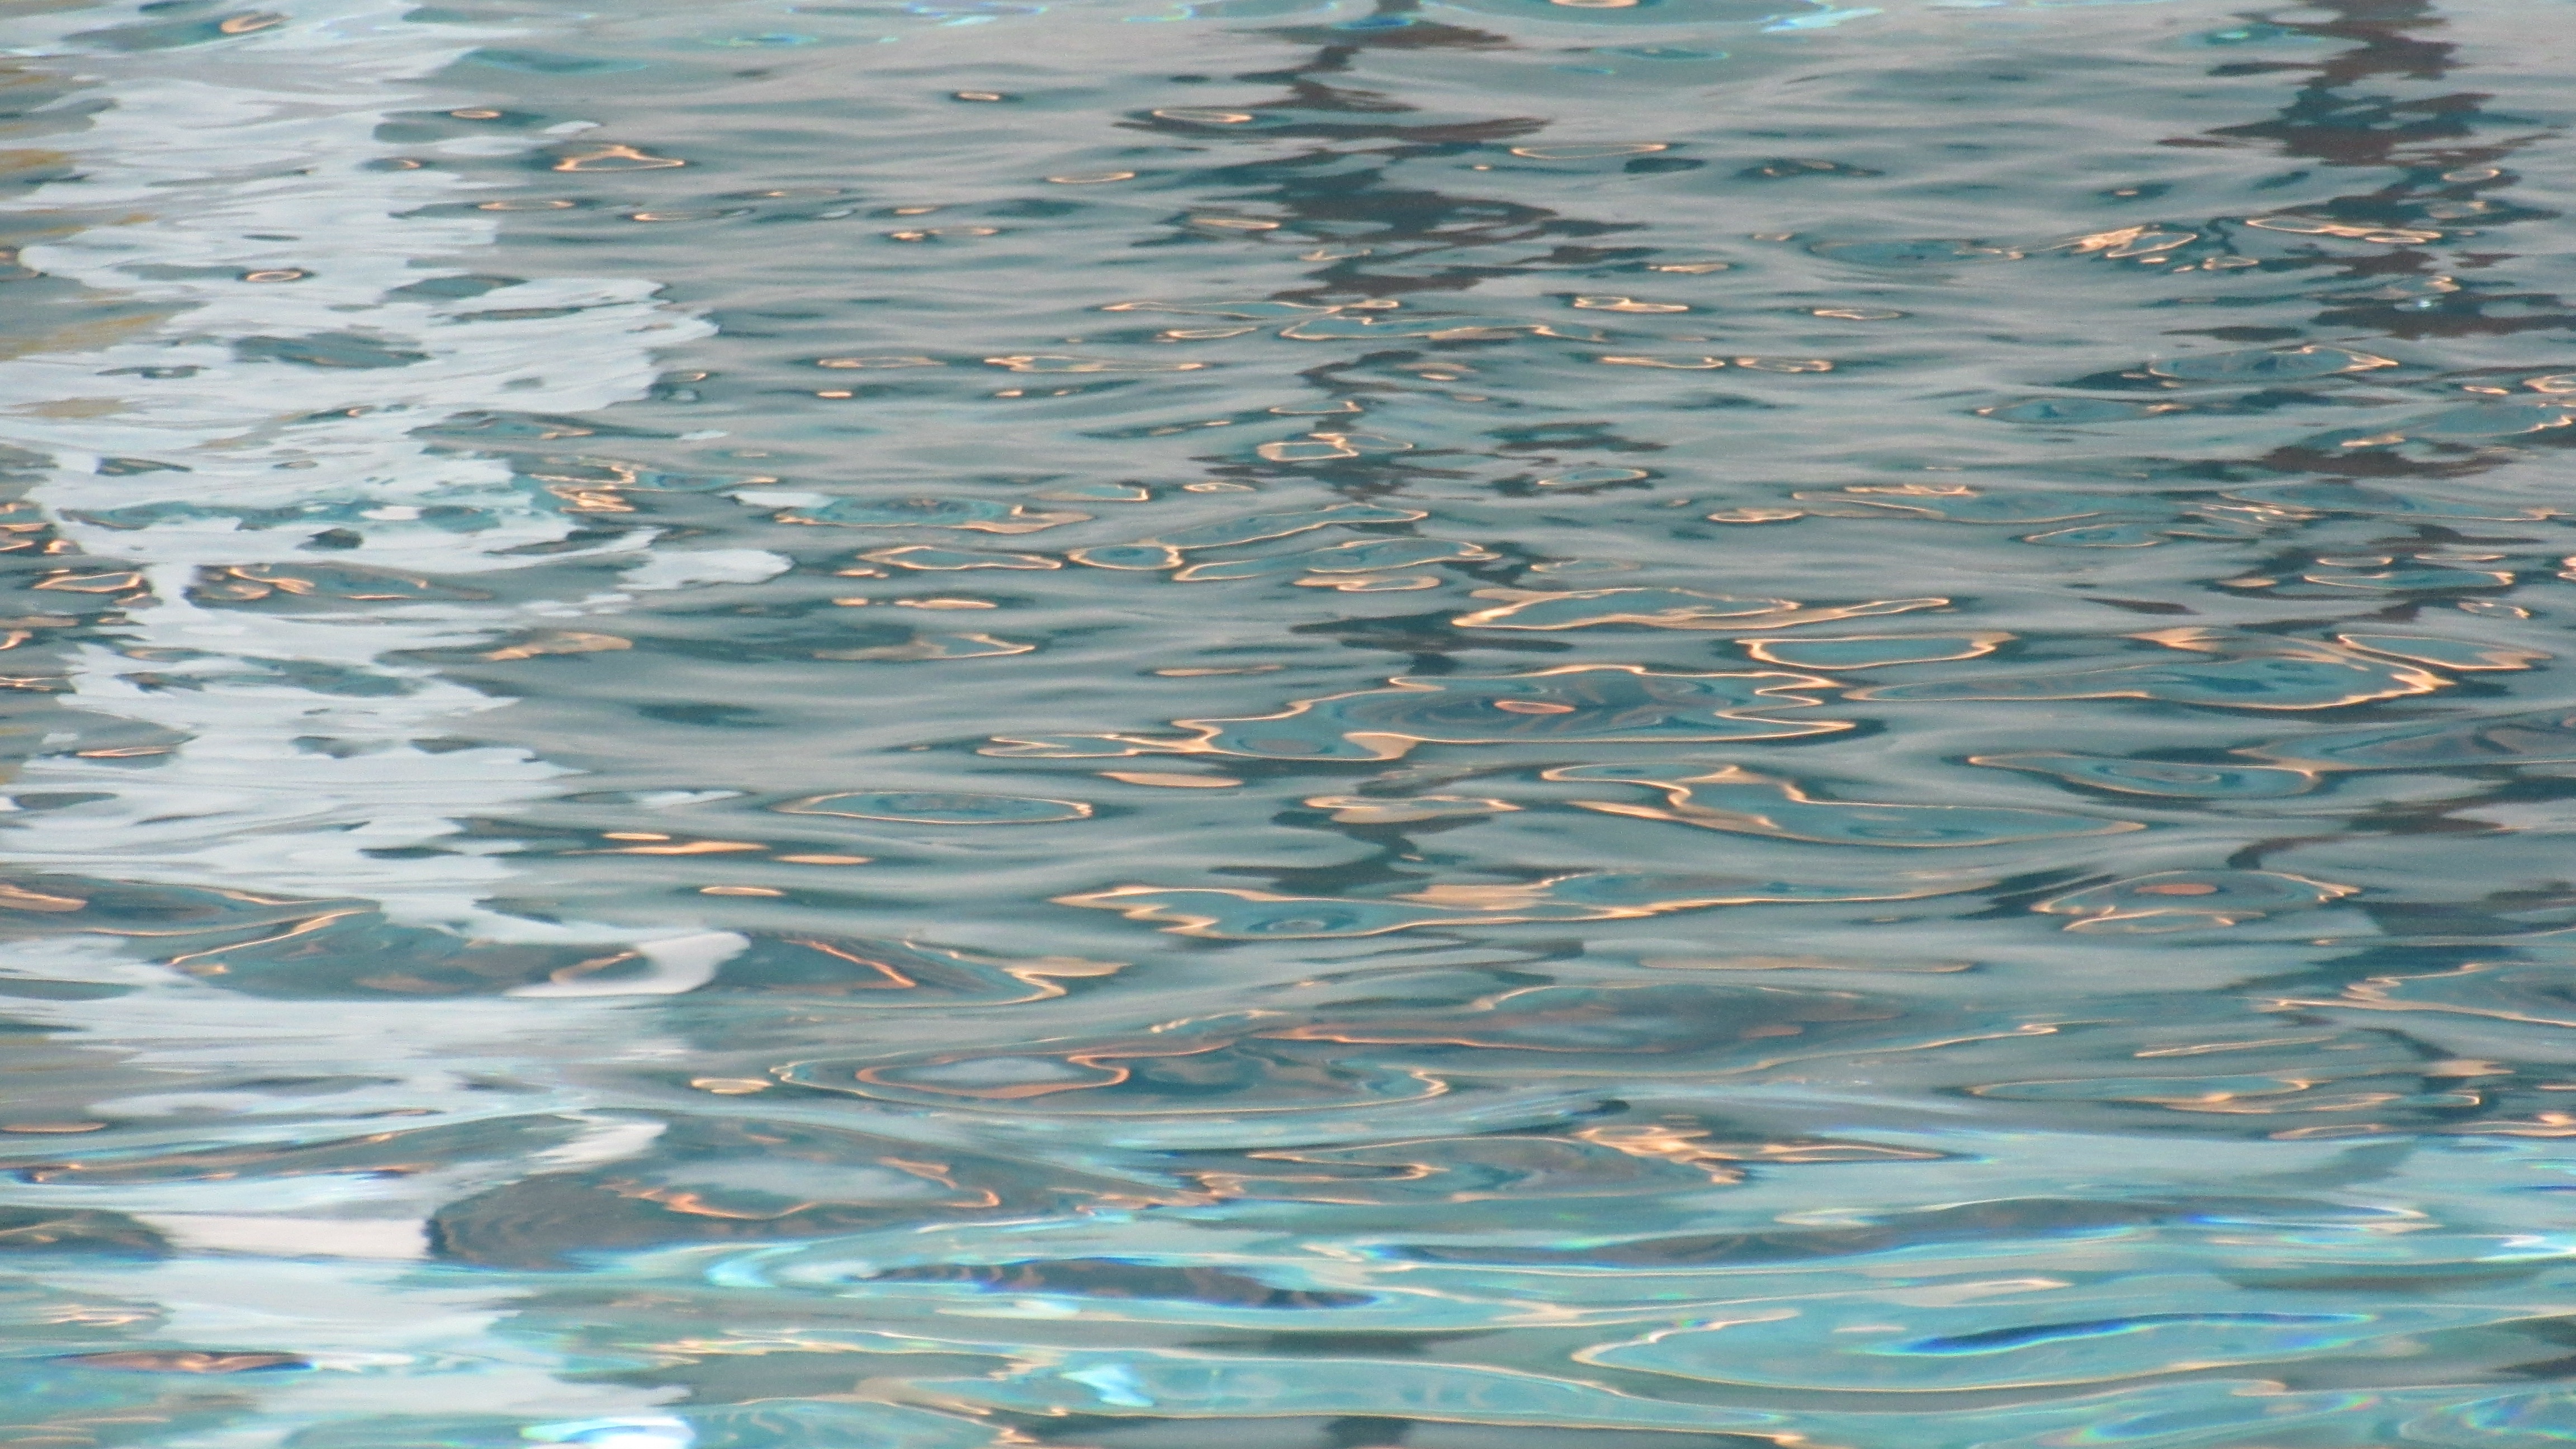
sea, water, ocean, texture, shore, wave, pattern, reflection, swimming pool, ruffled, background, mirroring, indoor swimming pool